Don Baum

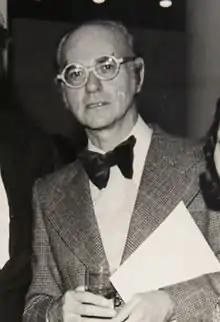
(Detail) Don Baum at Chicago Imagist "Made in Chicago" exhibition opening, São Paulo, 1973. Smithsonian Institution Archives.

Don Baum (1922 – October 28, 2008) was an American curator, artist and educator, most known as a key impresario and promoter of the Chicago Imagists, a group of artists that had an enduring impact on American art in the later twentieth century. Described by the Museum of Contemporary Art, Chicago (MCA) as "an indispensable curator of the Chicago school," Baum was known for lively and irreverent exhibitions that offered fresh perspectives combining elements of Surrealism and Pop and that broke down barriers between schooled and untrained, or so-called outsider artists. From 1956 to 1972, Baum was exhibitions director at Chicago's Hyde Park Art Center. It was there, in the 1960s, that he became involved with a group of young artists he exhibited as "Hairy Who" that later expanded to become the Chicago Imagists. That group included Ed Paschke, Jim Nutt, Roger Brown, Gladys Nilsson, and Karl Wirsum. Baum mounted two major shows at the MCA that featured the emerging artists in their first museum exhibitions: "Don Baum Sez: 'Chicago Needs Famous Artists'" (1969) and "Made in Chicago" (1973), which shaped a vision of Chicago's art world as a place of meticulous craftsmanship and vernacular inspiration.